United Nations Security Council Resolution 2535

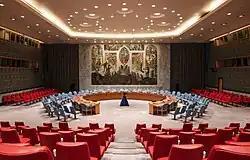
Security Council Chamber 16 November 2023

United Nations Security Council Resolution 2535 is a resolution that attempts to further support the concept of including youths in peace processes.